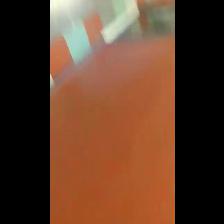
Label: NonHuman